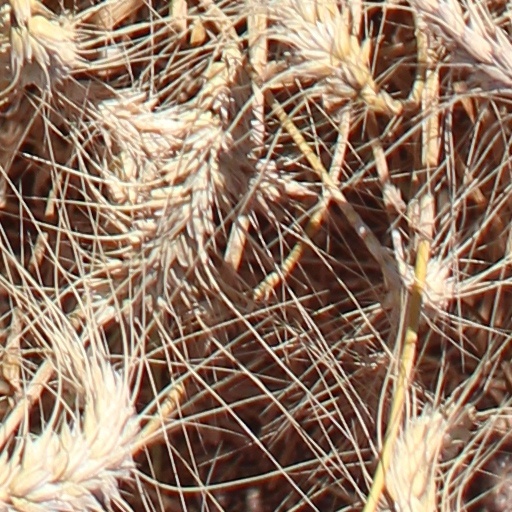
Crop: wheat